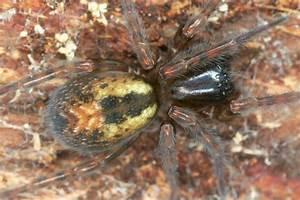
spider